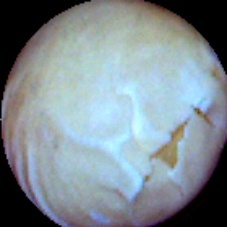
Label: Skin-damaged